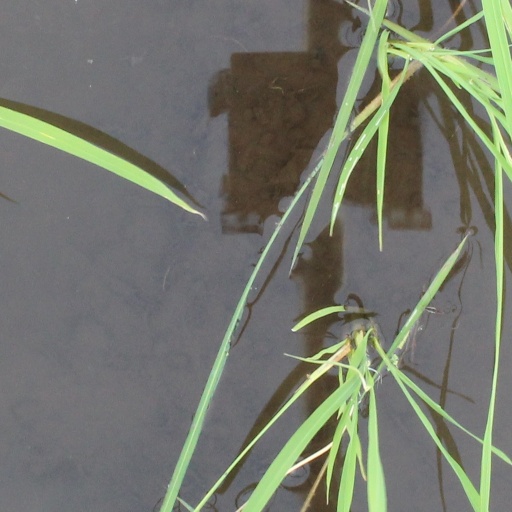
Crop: rice